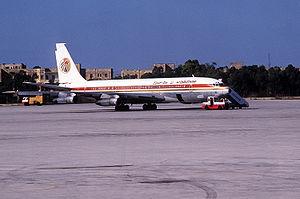
L'histoire de l'aviation peut se diviser en six périodes :
Le Vol 837 EgyptAir était un vol en partance de l'aéroport du Caire, ayant pour destination l'aéroport international d'İstanbul en Turquie.